Blue Choir of Sam Ratulangi University

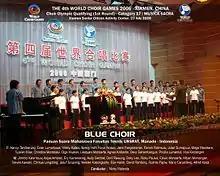
2006 World Choir Games group photo

The Blue Choir of Sam Ratulangi University is a students choir of Indonesia that consists of around 50 singers selected from full-time engineering students at Sam Ratulangi University. Between auditions, each new choir meets around six times to learn new repertoire, tour both urban and rural parts of North Sulawesi, provide choral workshops for schools and to tour internationally. The choir has received international attention and critical acclaim from overseas audiences but limited publicity in Indonesia itself. Their repertoire, although widely varied in style, age and language, specifically emphasises works by Indonesian composers and music from Asia Pacific and other cultures. Performances by the choir regularly include commissioned works showcasing these uniquely North Sulawesi and Indonesian traditions.